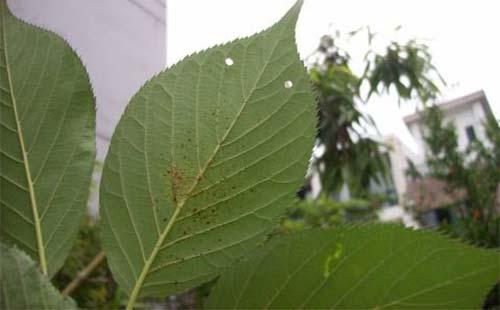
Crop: cherry
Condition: spot